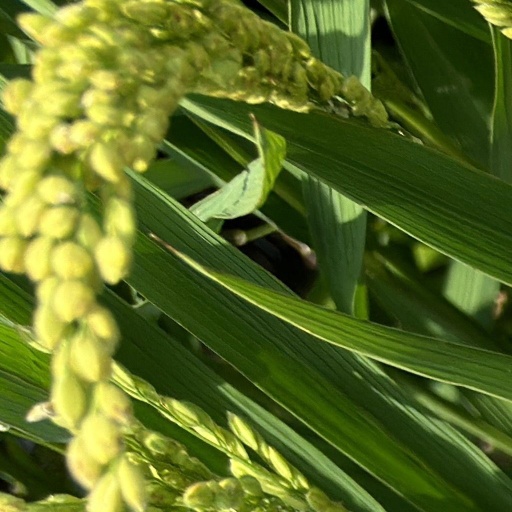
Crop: rice